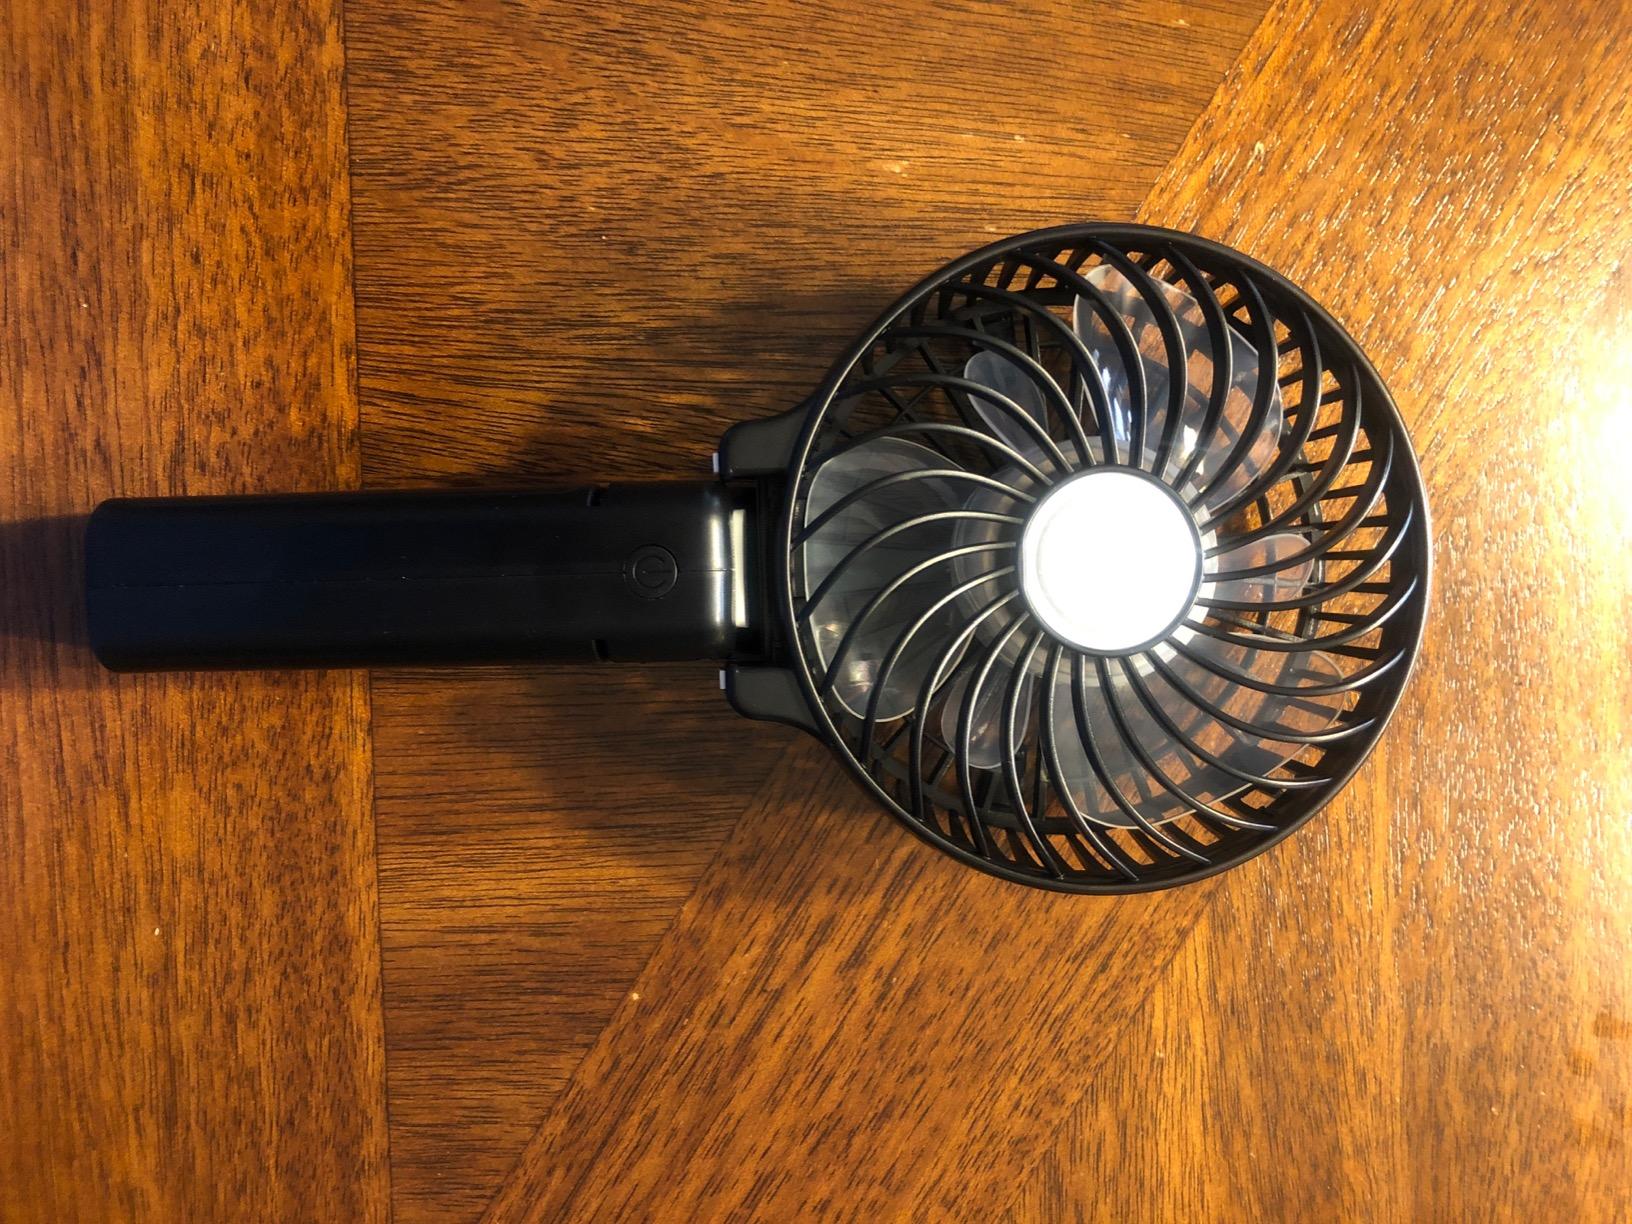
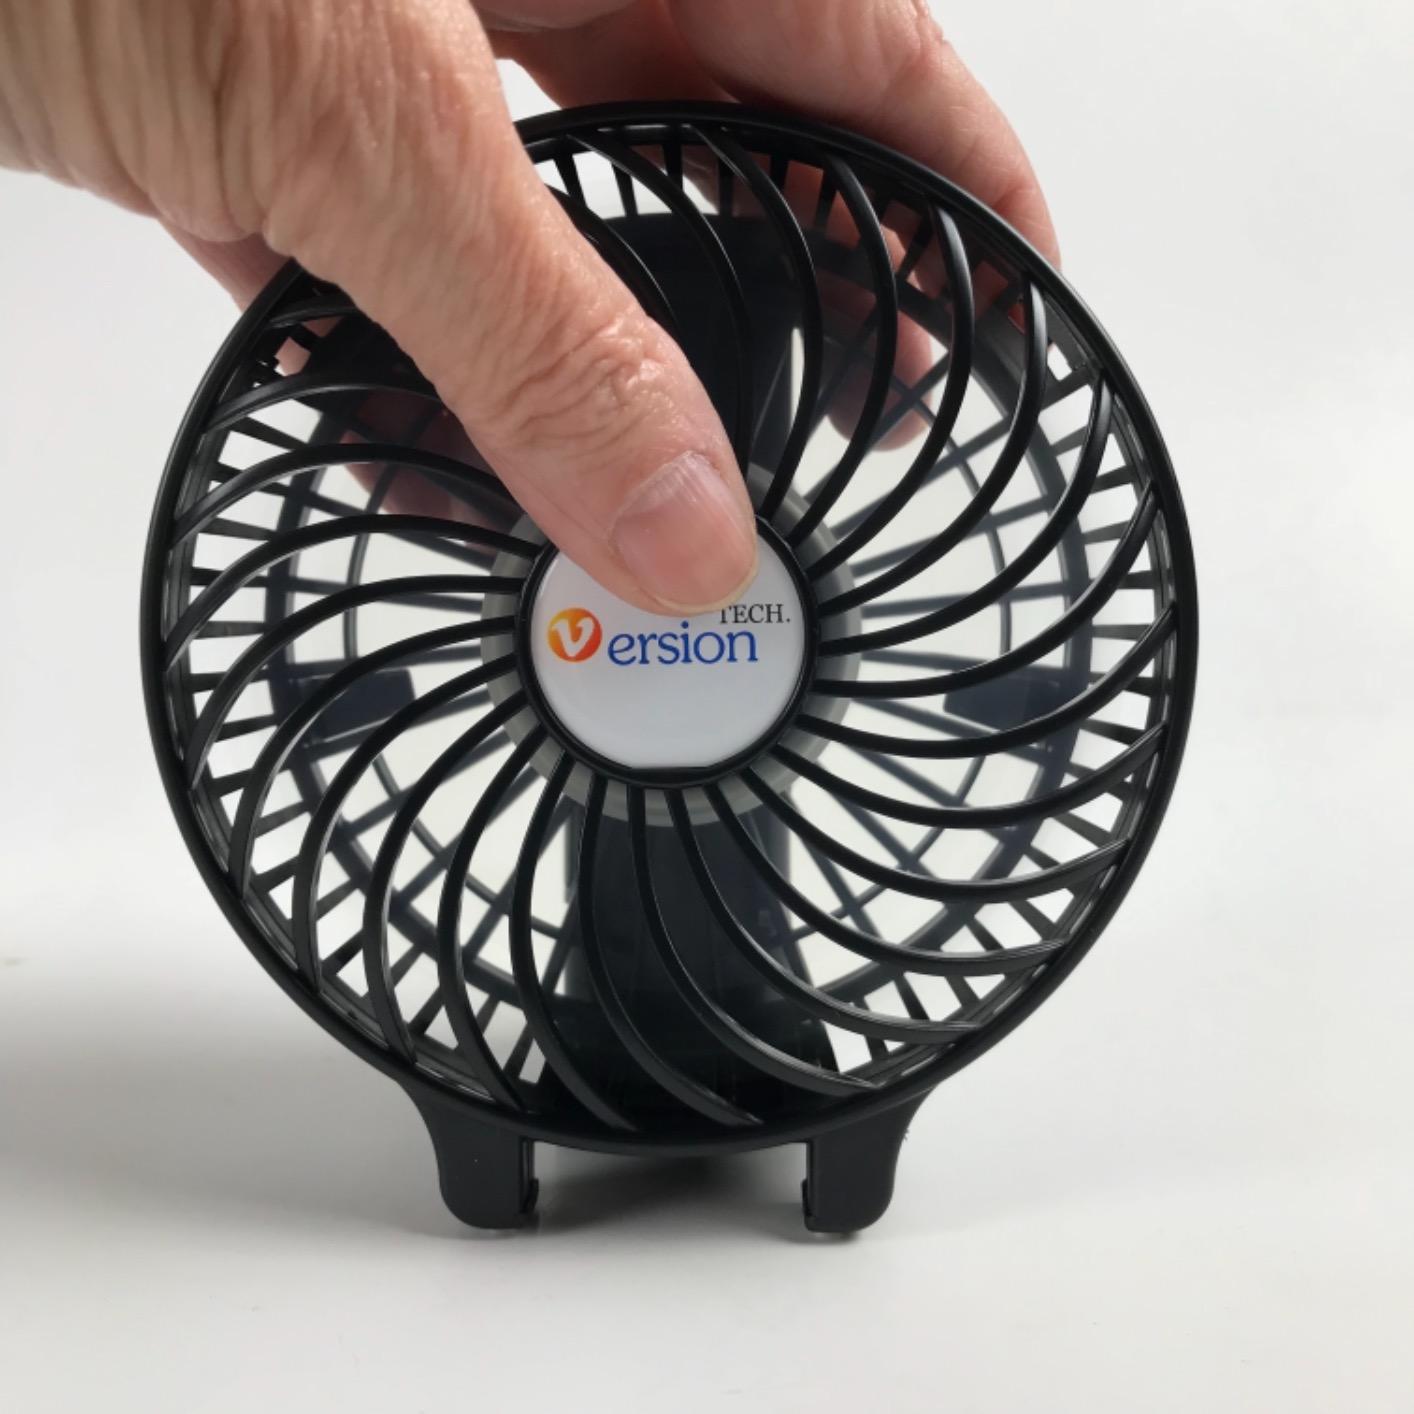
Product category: fan
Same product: no